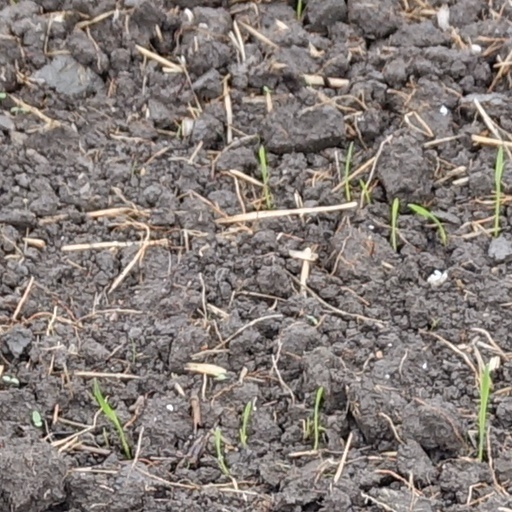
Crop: wheat